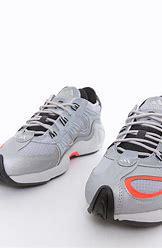
Brand: Adidas
Model: FYW S 97